Bullhead (film)

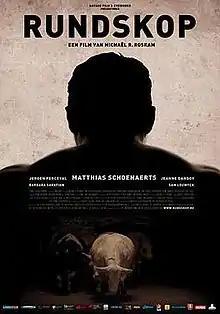
Theatrical Poster

Bullhead is a 2011 Belgian crime film written and directed by Michaël R. Roskam and starring Matthias Schoenaerts. The film is about farmers being paid or threatened by organised crime "hormone mafia" to use growth hormones on cattle, although the practice is prohibited by law.